Insulin analogue

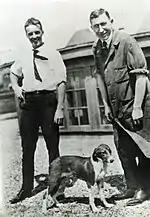
Two men standing behind a dog, black and white photo circa 1922

The development of insulin therapy has progressed significantly since the early 20th century, starting with animal-derived insulins. In 1922, Frederick Banting and Charles Best successfully used bovine insulin extract to treat humans for the first time. This breakthrough led to the commercial production of bovine insulin in 1923 by Eli Lilly and Company. That same year, Hans Christian Hagedorn founded the Nordisk Insulinlaboratorium in Denmark, which later became Novo Nordisk. In 1926, Nordisk received a Danish charter to produce insulin as a non-profit entity. In 1936, Canadian researchers D.M. Scott and A.M. Fisher developed a zinc insulin mixture, which was licensed to Novo. During this time, Hagedorn discovered that adding protamine to insulin could prolong its action, which led to the development of Neutral Protamine Hagedorn (NPH) insulin in 1946. NPH insulin was marketed by Nordisk in 1950. By 1953, Novo also developed Lente insulin by adding zinc to porcine and bovine insulins, resulting in a longer-acting form.